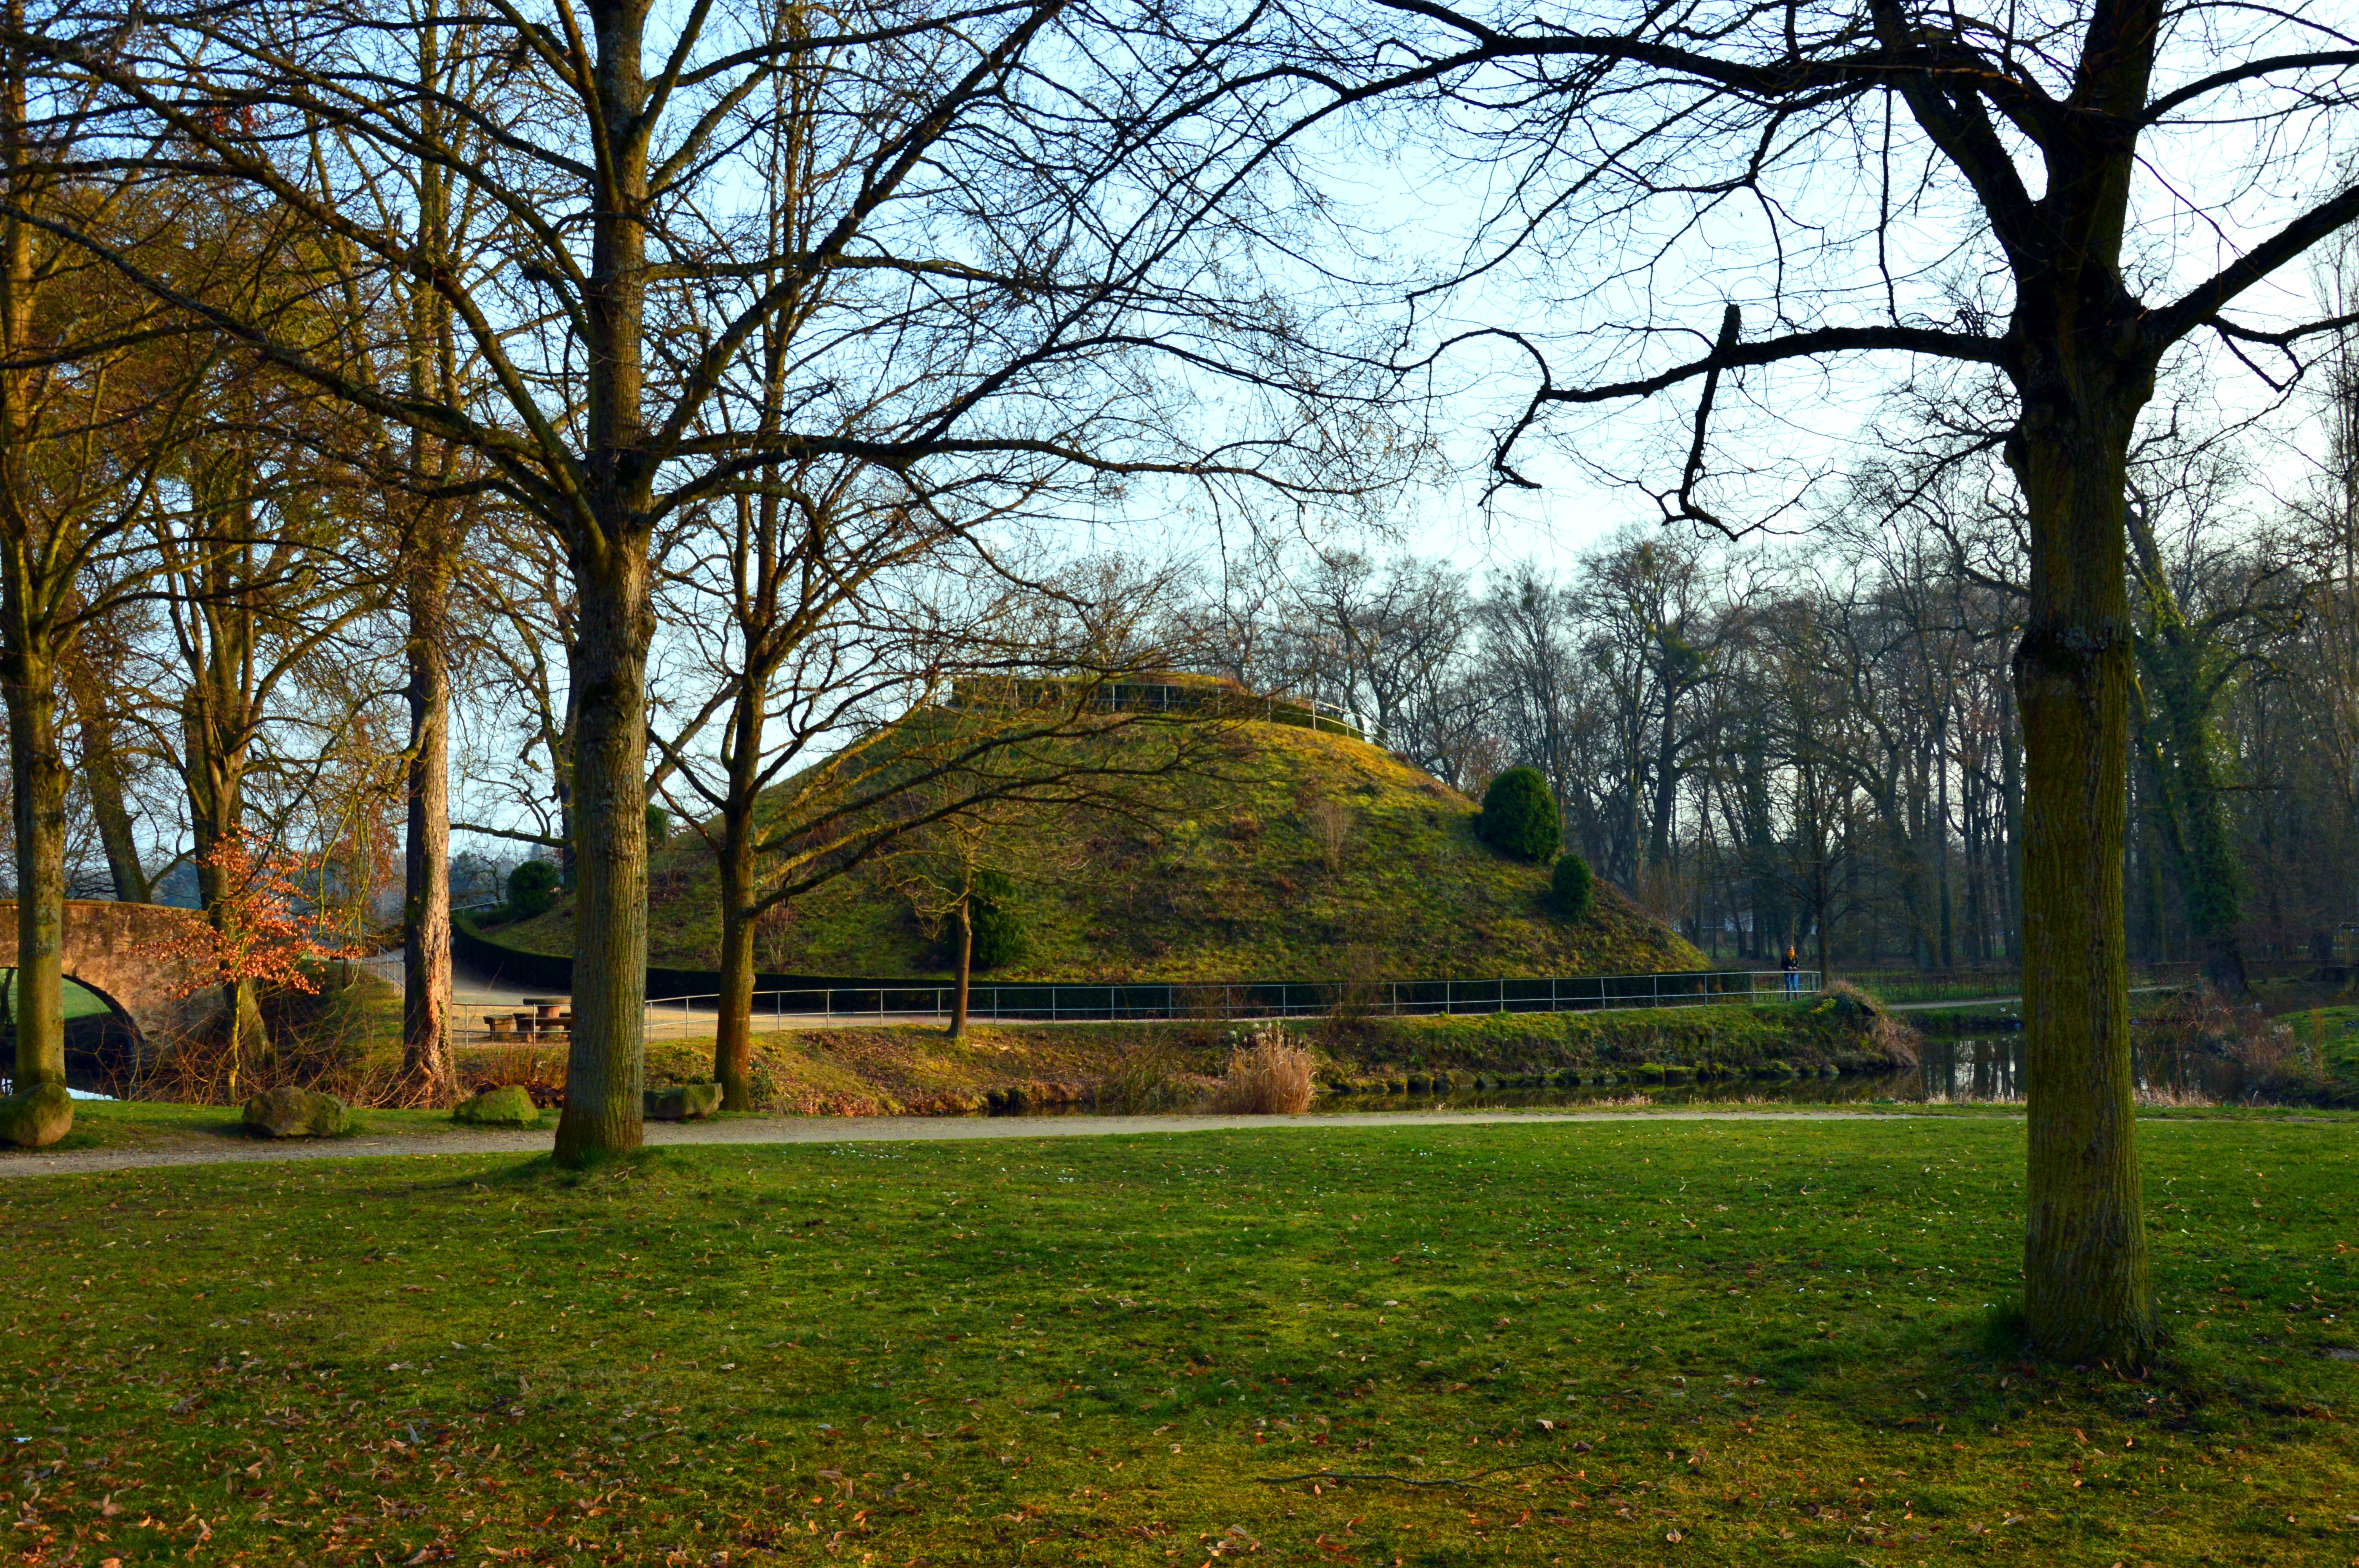
landscape, tree, grass, plant, lawn, meadow, sunlight, leaf, flower, autumn, park, garden, season, estate, woodland, parklandschaft, rural area, woody plant, hanau, wilhemlsbad